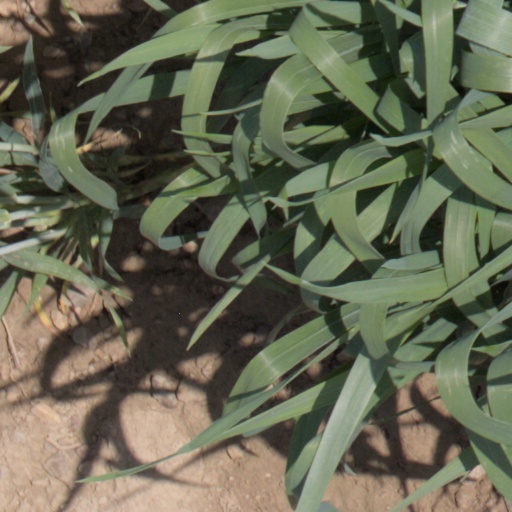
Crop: wheat